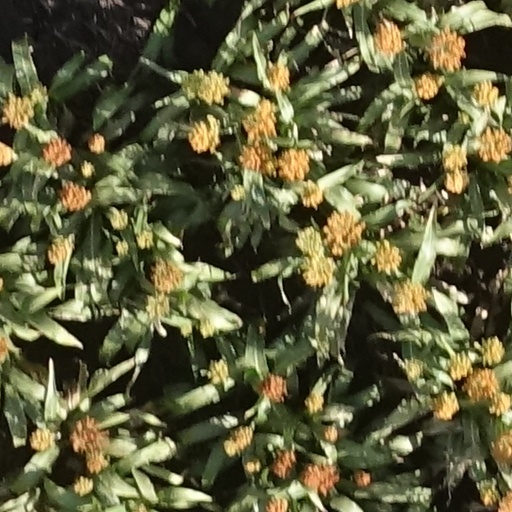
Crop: sorghum